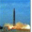
Label: rocket